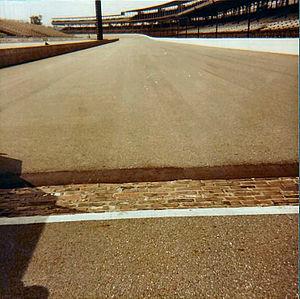
Les 500 miles d'Indianapolis — aussi connu comme l'Indianapolis 500 ou Indy 500 — sont une compétition automobile américaine, qui se tient chaque année depuis 1911 sur l'Indianapolis Motor Speedway à Speedway dans l'État de l'Indiana. Organisée chaque année le week-end précédant le lundi du Memorial Day, c'est la plus ancienne course automobile du monde encore organisée aujourd'hui.
Indianapolis Motor Speedway est un circuit automobile situé à Speedway dans l'État de l'Indiana, aux États-Unis. C'est la deuxième plus ancienne piste de compétition automobile dans le monde après celle de Milwaukee Mile.
Le Brickyard 400 est une course automobile de véhicules type stock-car, organisée chaque année par la NASCAR comptant pour le championnat des NASCAR Cup Series. Elle se tient sur l'Indianapolis Motor Speedway de Speedway dans l'état de l'Indiana aux États-Unis.